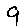
Label: 9